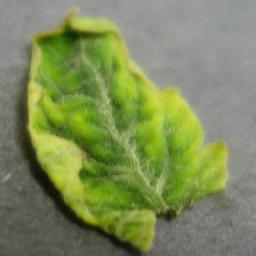
Label: Tomato___Tomato_Yellow_Leaf_Curl_Virus